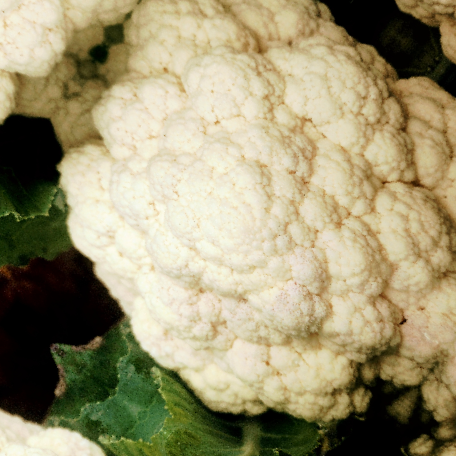
Label: Disease Free